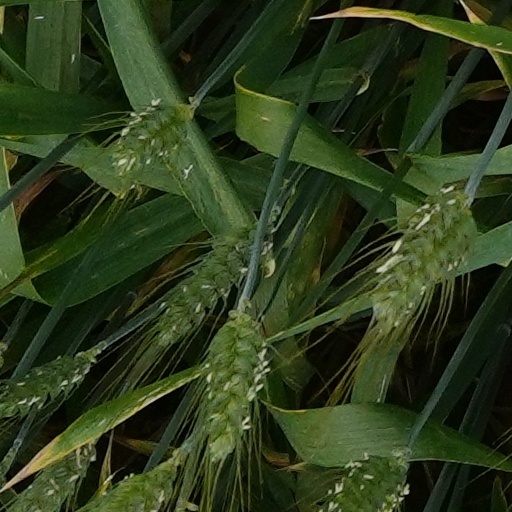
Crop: wheat